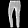
Label: Trouser